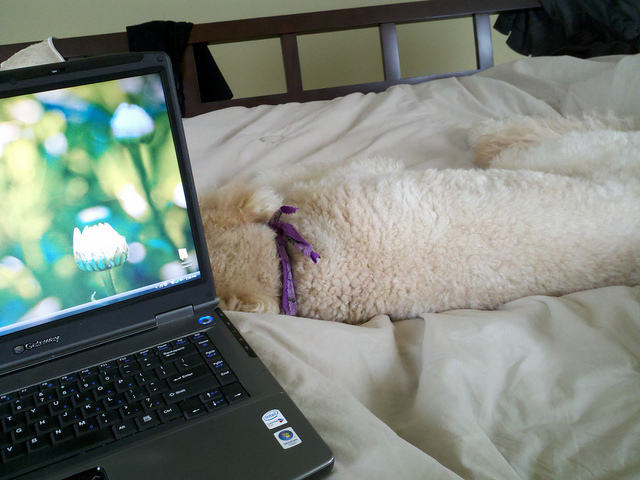
user: Given an image and a question. Answer the question in a short answer. Question: Which color on the dog is associated with lent and easter? Short Answer:
assistant: purple